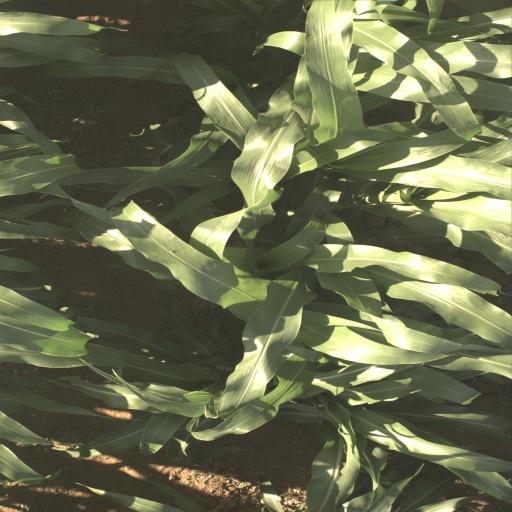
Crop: sorghum